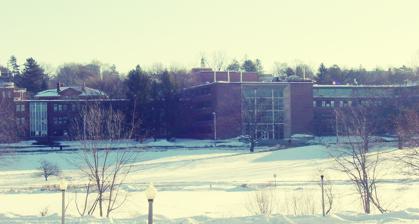
Building: Morrill Science Center
Country: United States of America
Year built: 1966
Academic offices, classrooms, collections and research laboratories Morrill Science Center Morrill Science Center General information Type Academic offices, classrooms, collections and research laboratories Coordinates 42°23′24.71″N 72°31′28.36″W / 42.3901972°N 72.5245444°W / 42.3901972; -72.5245444 Current tenants Associate Deans' Offices College of Natural Sciences Dept. of Biology Dept. of Biochemistry Dept. of Geosciences Dept. of Public Health Dept. of Vet. & Animal Sciences Completed Morrill 1- 1959 Morrill 2- 1960 Morrill 3- 1963 Morrill 4- 1966 Technical details Floor count 4 The Justin S. Morrill Science Center , more commonly known as the Morrill Science Center is a research center , lecture hall , and faculty office complex serving the College of Natural Sciences at the University of Massachusetts Amherst . It comprises four buildings that contain research laboratories for several different programs, including the biochemistry , biology , geosciences , microbiology , and public health departments. Naming The Morrill Science Center is named for Justin S. Morrill of the Morrill Land-Grant Colleges Act , the statute which founded the original Massachusetts Agricultural College . A recurring joke among faculty and students is the odd numbering of the 4 buildings in this complex. There are several directory maps posted throughout the hallways of the buildings headed as "The Morrill Dilemma" with a line below each map saying "Don't Panic. It's not supposed to make sense." References ^ "Morrill Made Easy" . v t e University of Massachusetts Amherst Academics College of Education College of Engineering College of Humanities and Fine Arts College of Information and Computer Sciences Isenberg School of Management College of Natural Sciences College of Nursing School of Public Health and Health Sciences School of Public Policy College of Social and Behavioral Sciences Stockbridge School of Agriculture Research Research centers DEFA Film Library Five College Radio Astronomy Observatory (defunct) Large Millimeter Telescope Massachusetts Green High Performance Computing Center National Center for Digital Government Political Economy Research Institute Campus Facilities Fine Arts Center John W. Lederle Graduate Research Center Morrill Science Center Murray D. Lincoln Campus Center ( Blue Wall Cafe ) Orchard Hill Observatory University Museum of Contemporary Art W. E. B. Du Bois Library Landmarks Campus Pond Old Chapel Chestnut Ridge Historical Area East Ridge Historical Area Ellis Drive Historical Area Athletics Programs Baseball Softball Men's basketball Women's basketball Men's ice hockey Women's ice hockey Men's lacrosse Football Men's soccer Field hockey Facilities Curry Hicks Cage Earl Lorden Field William D. Mullins Memorial Center Sortino Field Warren McGuirk Alumni Stadium Rudd Field History and traditions UMass Minutemen and Minutewomen Sam the Minuteman UMass Fight Song University of Massachusetts Minuteman Marching Band Student life Housing University bus and PVTA Five College Consortium Greek life Student Government Association University Without Walls Amherst People Alumni Faculty Presidents and Chancellors Media The Campus Chronicle Jubilat The Massachusetts Daily Collegian The Massachusetts Review WFCR WMUA Miscellaneous 1980 campus water shortage